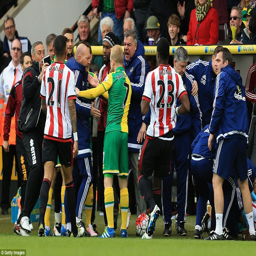
football player was involved in a confrontation with football player the opening minutes of the game